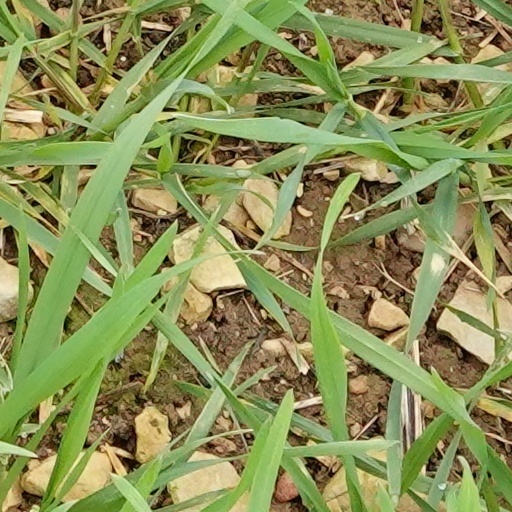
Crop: wheat